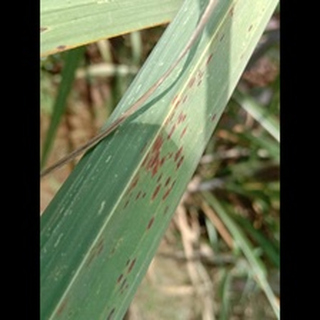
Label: sugarcane_rust